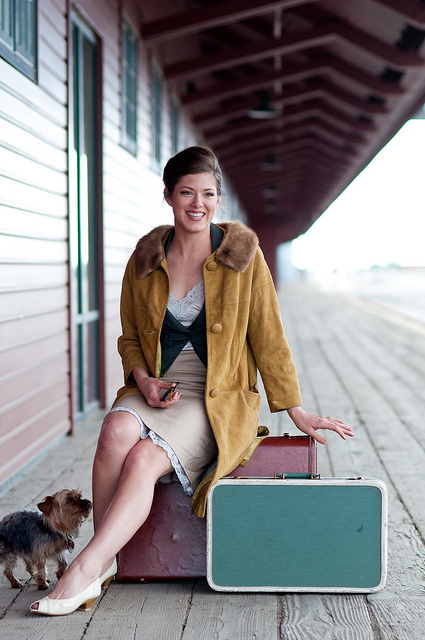
a woman sitting on top of a red suitcase, next to a small dog and green suitcase at a train station